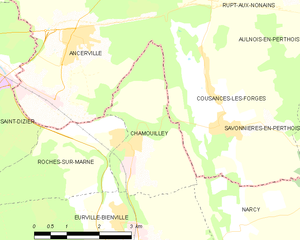
Chamouilley est une commune française située dans le département de la Haute-Marne, en région Grand Est.